Lawrence Dale Bell

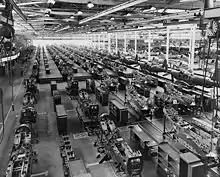
Bell plant assembly line near Niagara Falls, New York

He left Martin in 1928 to join Consolidated Aircraft in Buffalo, New York, eventually becoming vice president and general manager. When Consolidated relocated to San Diego, Bell stayed in Buffalo and founded his own company with 56 employees, Bell Aircraft Corporation, on July 10, 1935. On a government-sponsored "spy tour" to Germany with 44 other industrialists in 1938, he saw the Focke-Wulf Fw 61 helicopter, and used the layout of a German aircraft factory for his Niagara Falls plant. Bell Aircraft built the P-39 Airacobra and P-63 Kingcobra fighter aircraft during World War II. Bell's P-59 Airacomet fighter was America's first jet-powered aircraft. Postwar, the company produced the Bell X-1, the first aircraft to break the sound barrier in level flight. The company began developing helicopters in 1941, with the Bell 30 taking its maiden flight in 1943. This early model evolved into the Bell 47, the first helicopter to be certified for civilian use. The Model 47 saw worldwide success, with over 5,600 being built, serving notably in the Korean War, and in innumerable civilian roles. Bell's greatest enduring legacy is perhaps the UH-1 Iroquois, with over 16,000 produced, advanced versions of which remain in production. The "Huey" transformed US Army aviation during the Vietnam War, and became one of the most recognizable aircraft in history.